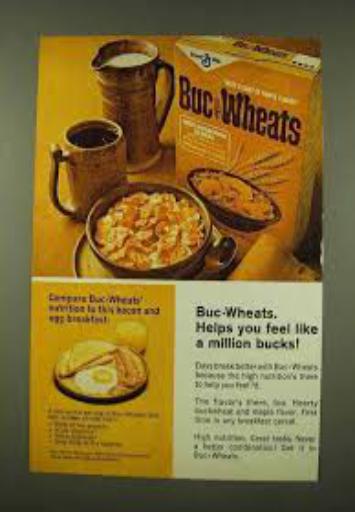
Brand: Buc Wheats
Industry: Food